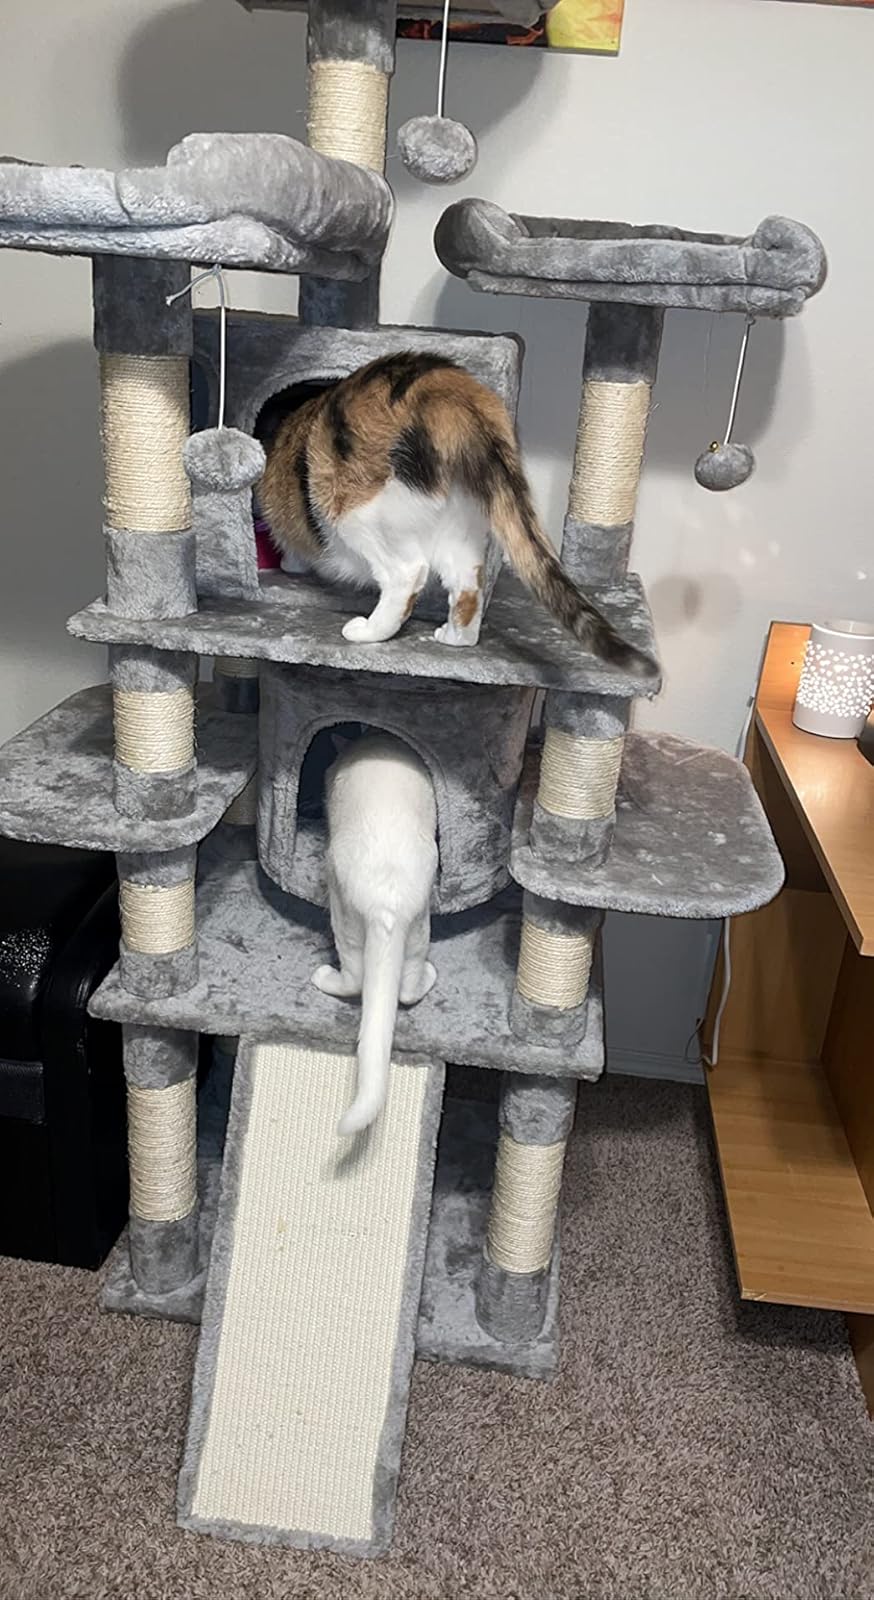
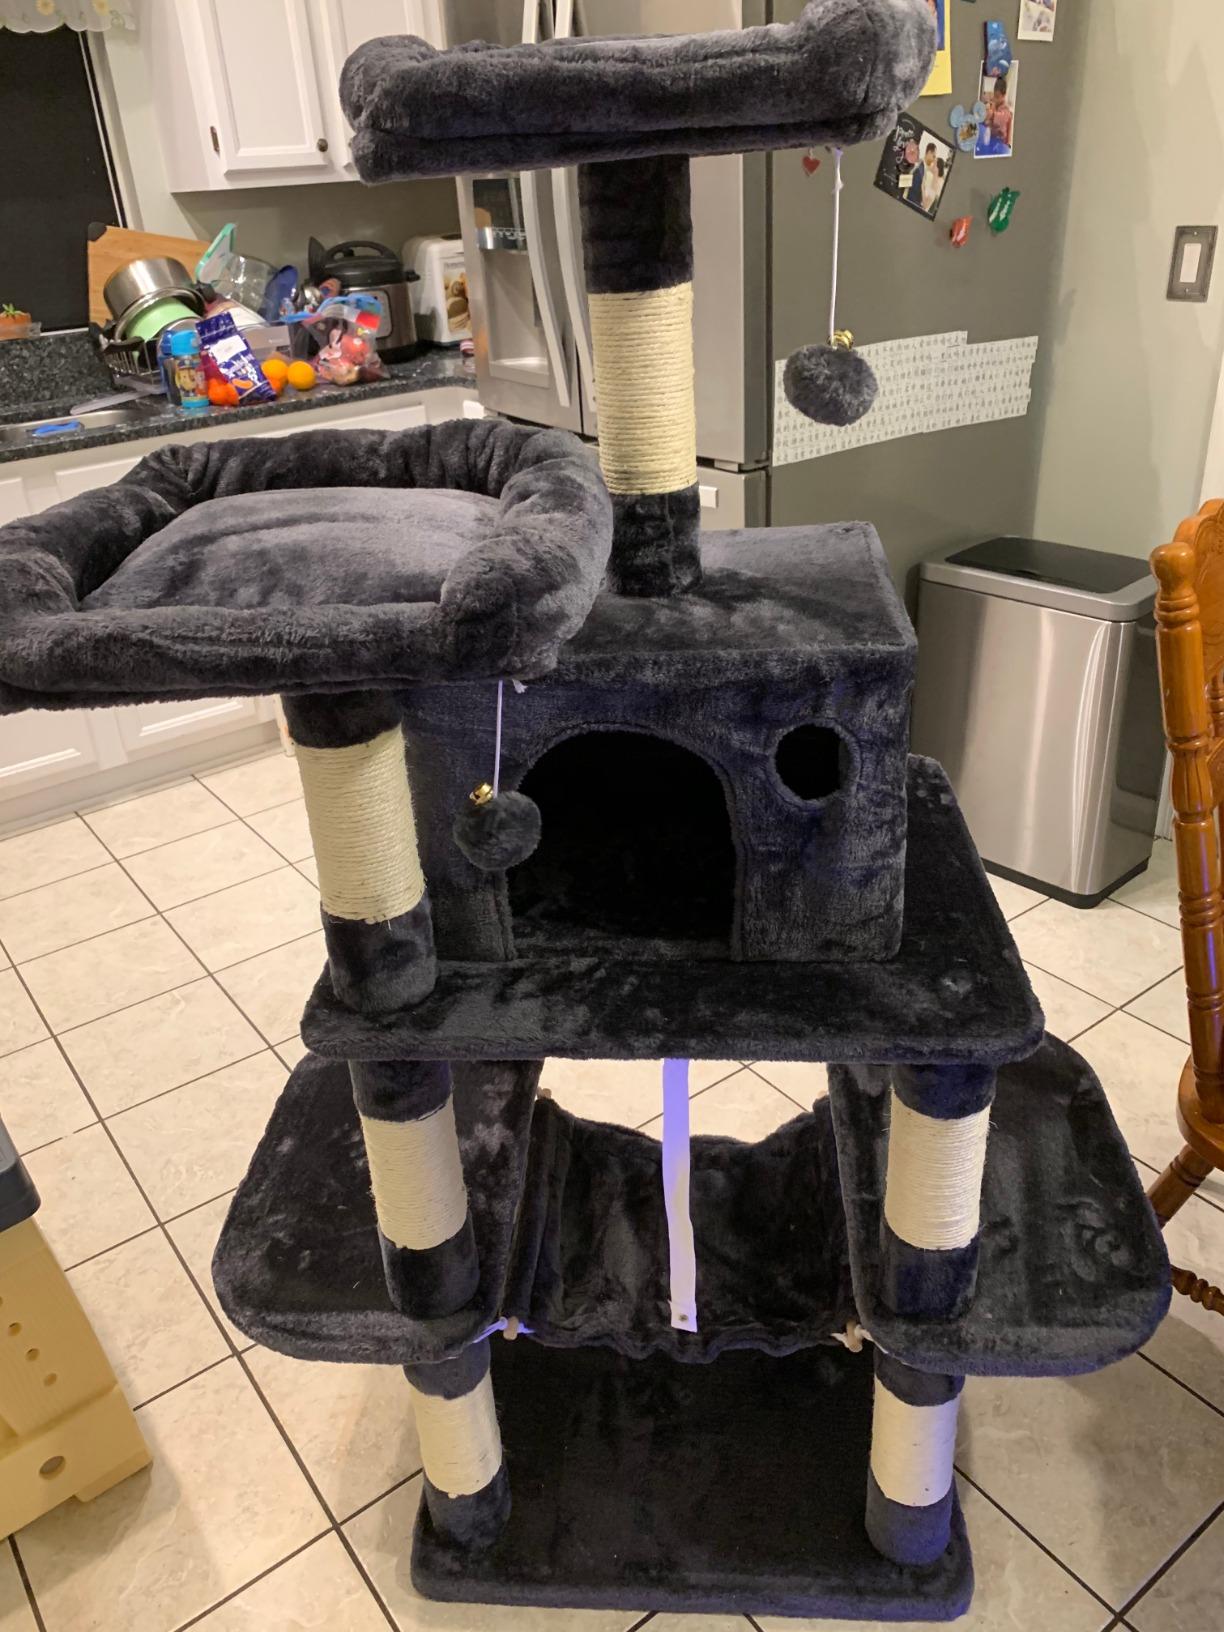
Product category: items_cat tree
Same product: no